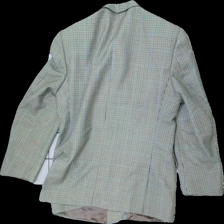
View: back
Type: Blazer
Category: Men
Brand: Not in the list
Brand text on label: El corte images
Colors: Beige, Green, Blue, Multicolor
Material: 62% Wool 38% Polyester
Pattern: Checkered print
Cut: Regular
Season: All
Price range: 100-150
Recommended usage: Reuse
Description: Checkered blazer